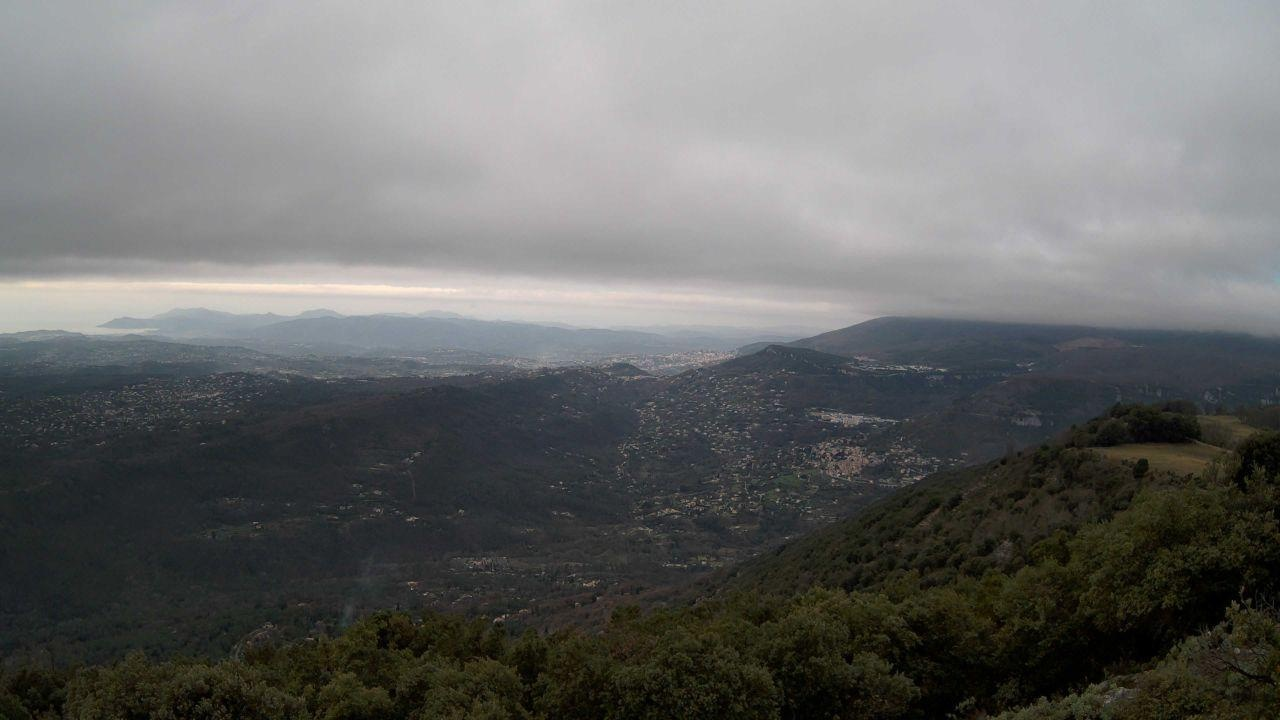
Fire: no
Smoke: yes